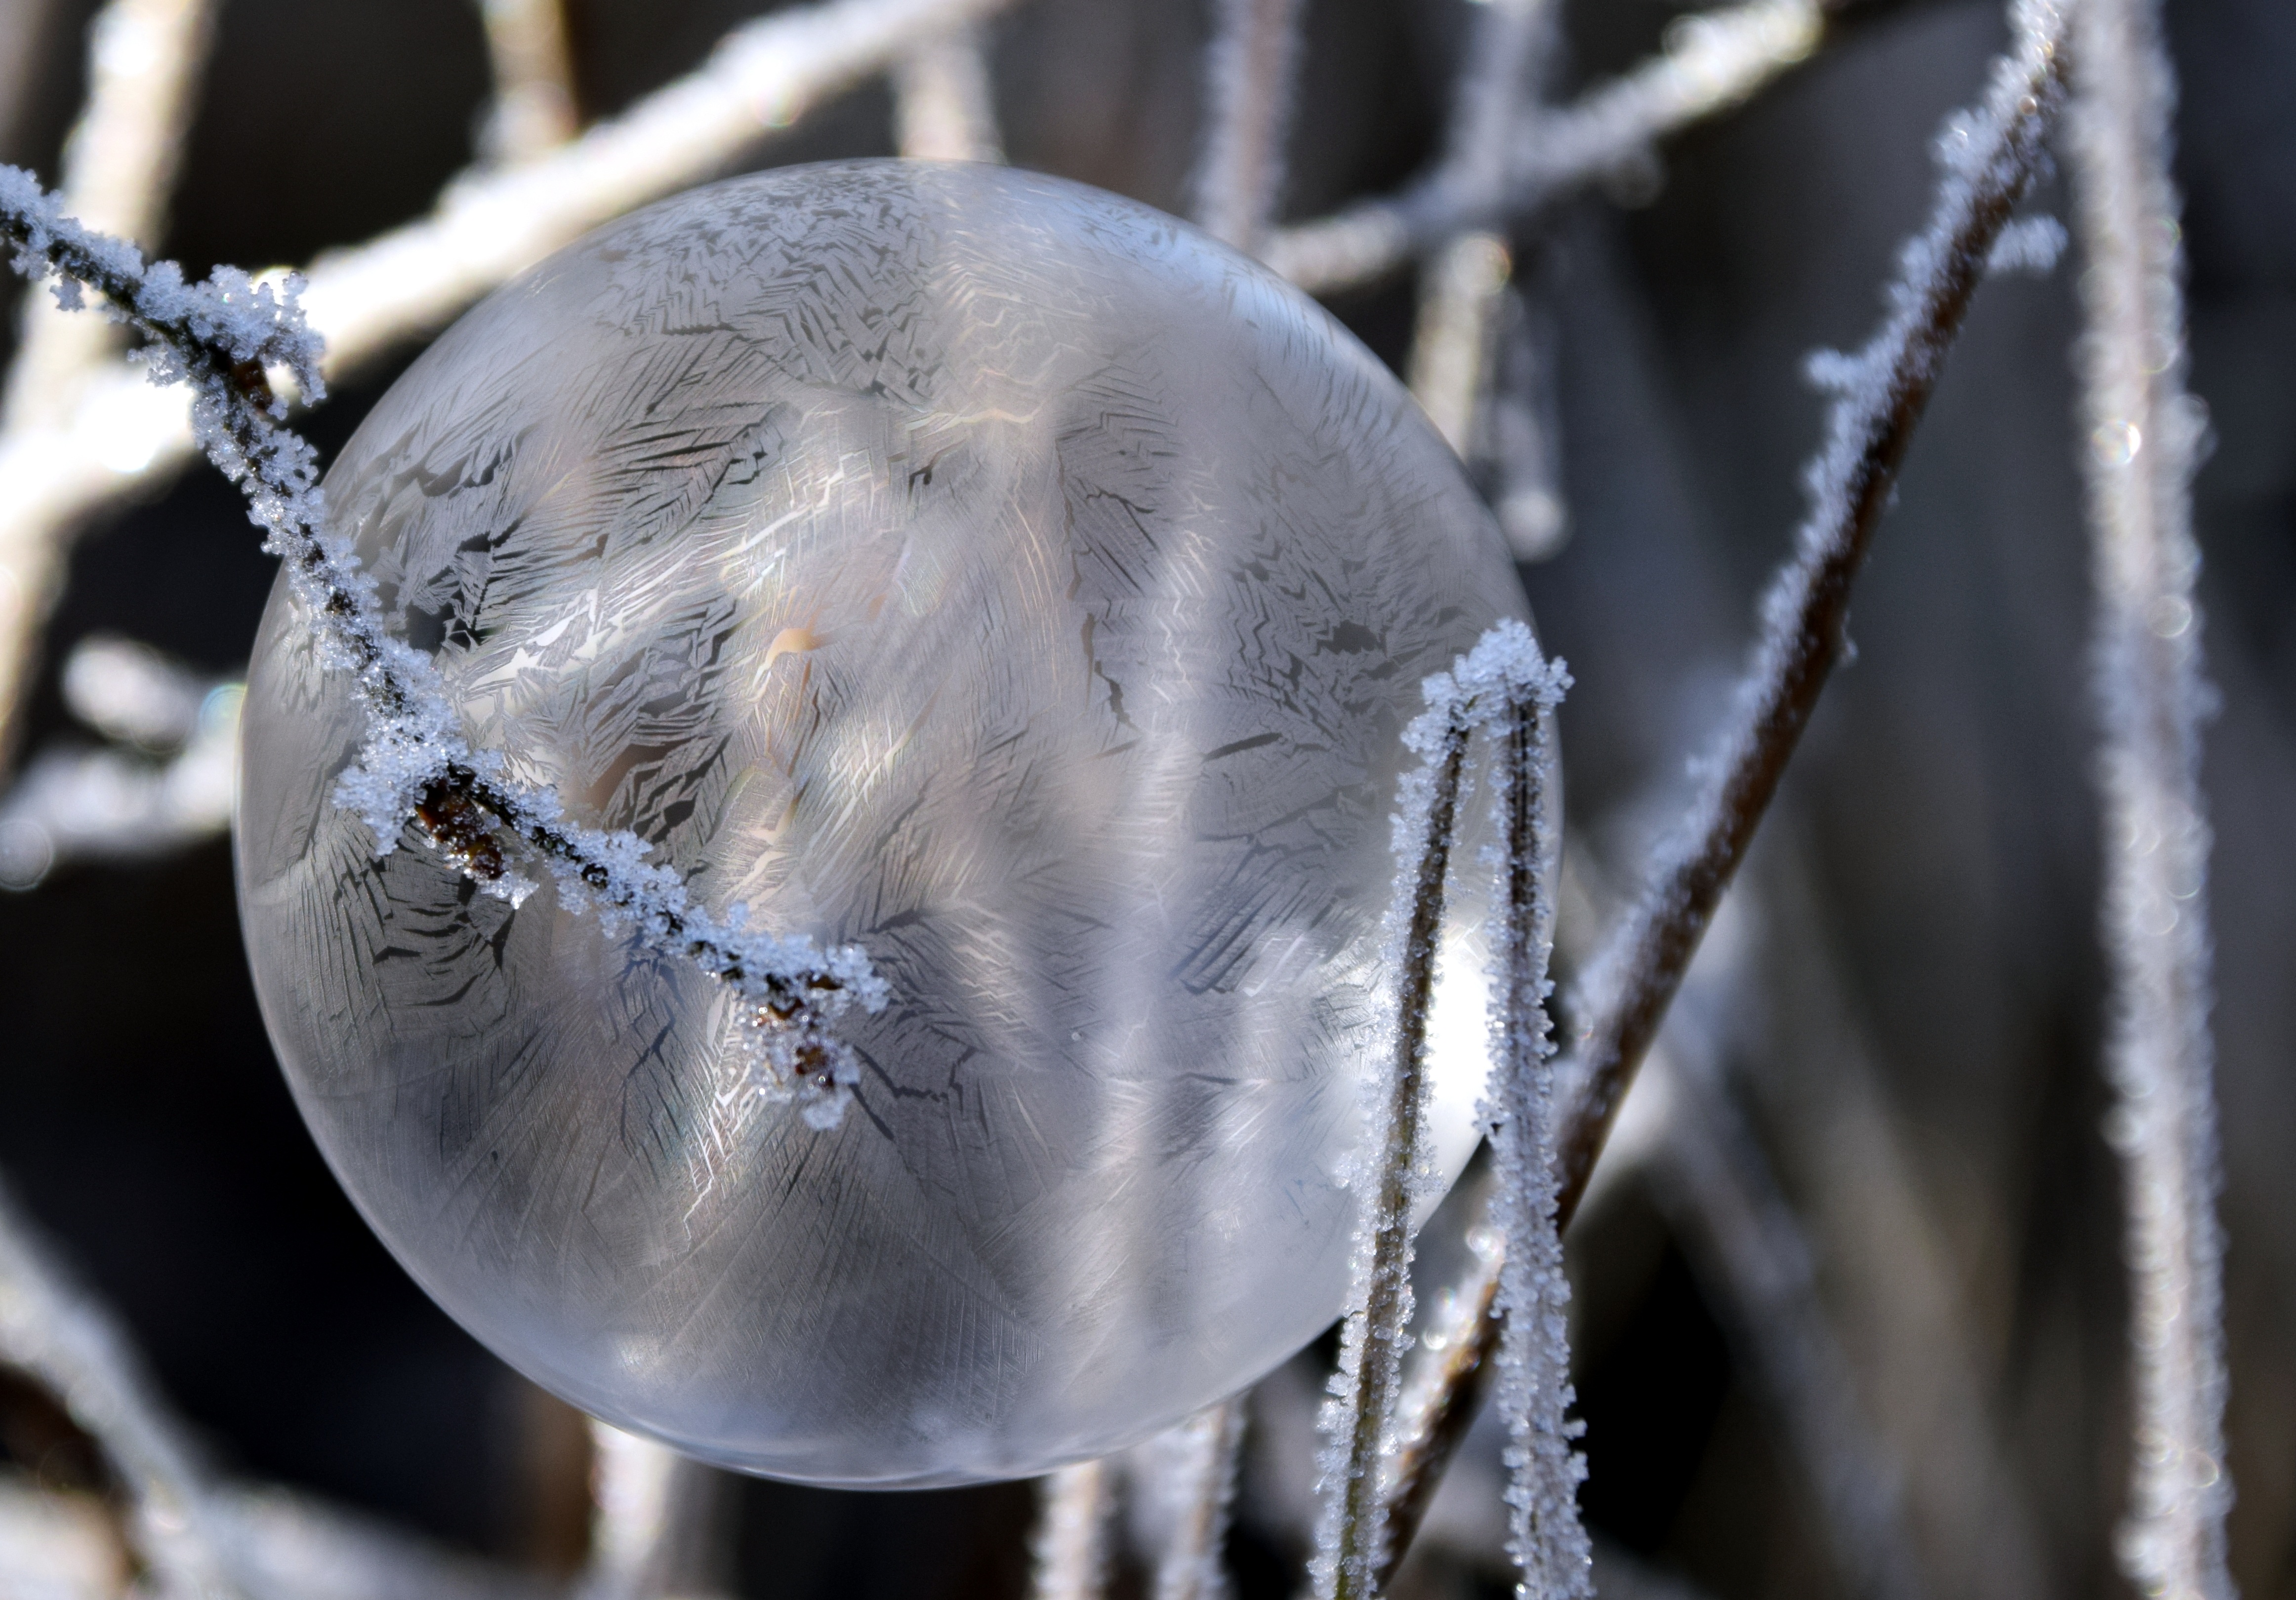
water, nature, branch, snow, cold, winter, structure, photography, leaf, frost, wildlife, ice, pattern, spring, reflection, weather, christmas, season, bubble, close up, background, beautiful, icicle, balls, christmas bauble, soap bubble, freezing, macro photography, frosted soap bubble